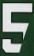
Number: 5